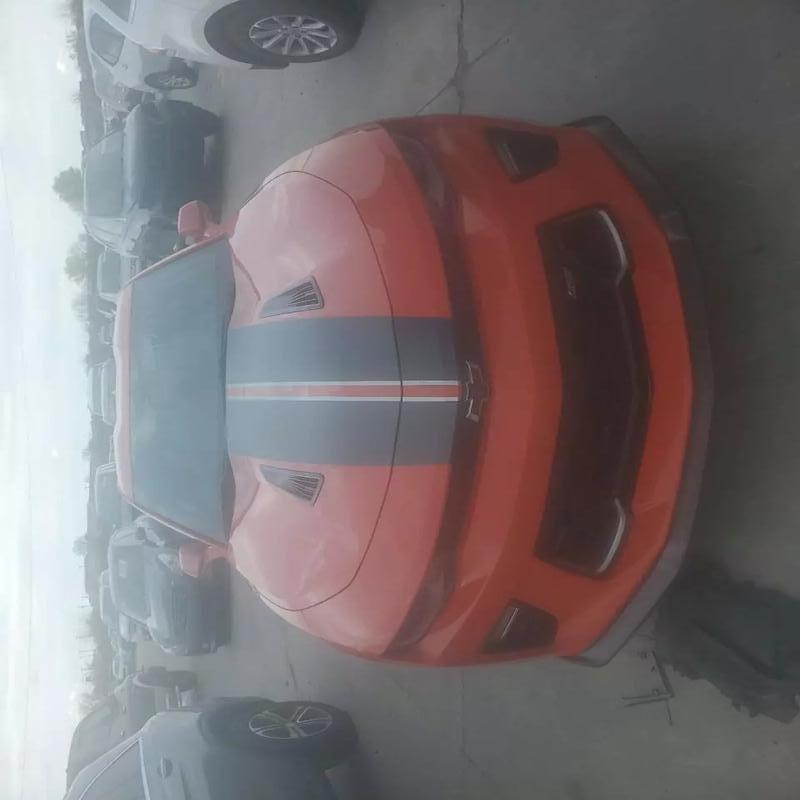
Aucun dommage détecté.
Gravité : aucun